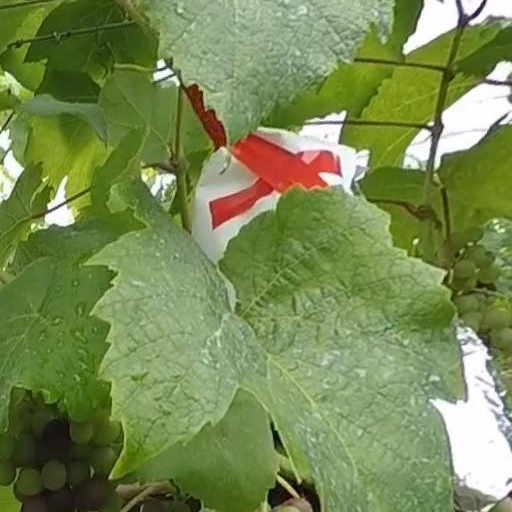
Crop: grape